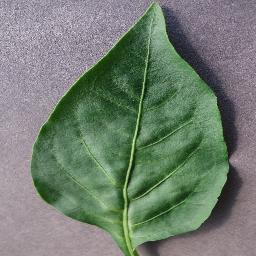
Label: Pepper,_bell___healthy